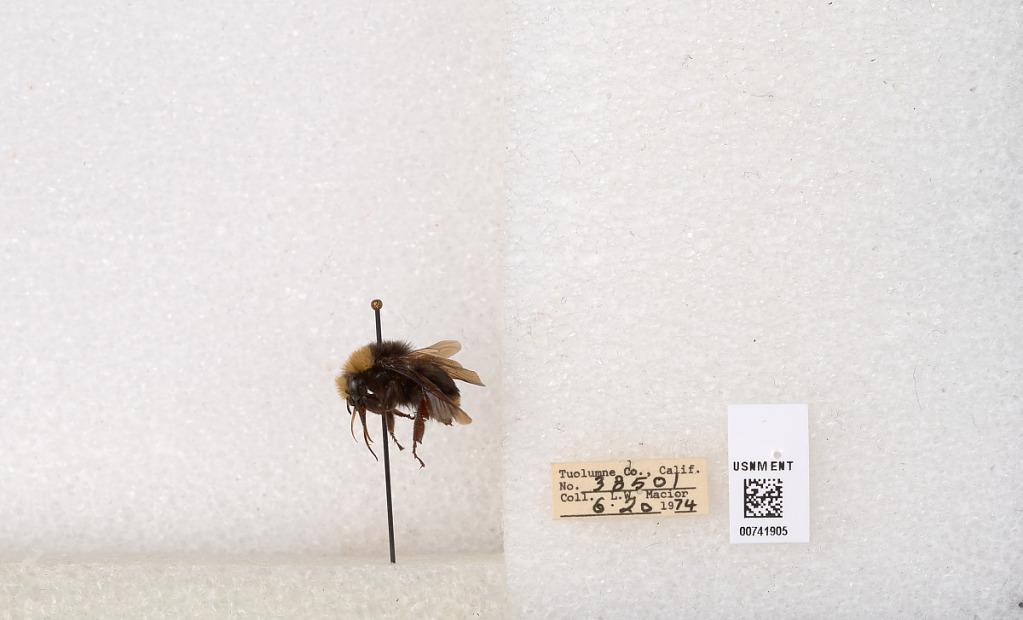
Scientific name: Bombus (Pyrobombus) vosnesenskii Radoszkowski
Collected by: L. Macior
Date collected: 1974-6-20
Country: United States
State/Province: California
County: Tuolumne
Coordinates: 37.9712, -120.228